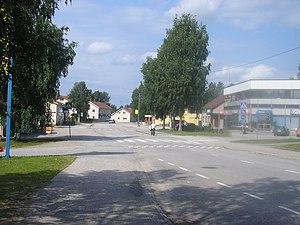
Valtimo est une ancienne municipalité de la province de Finlande orientale et de la région de Carélie du Nord.